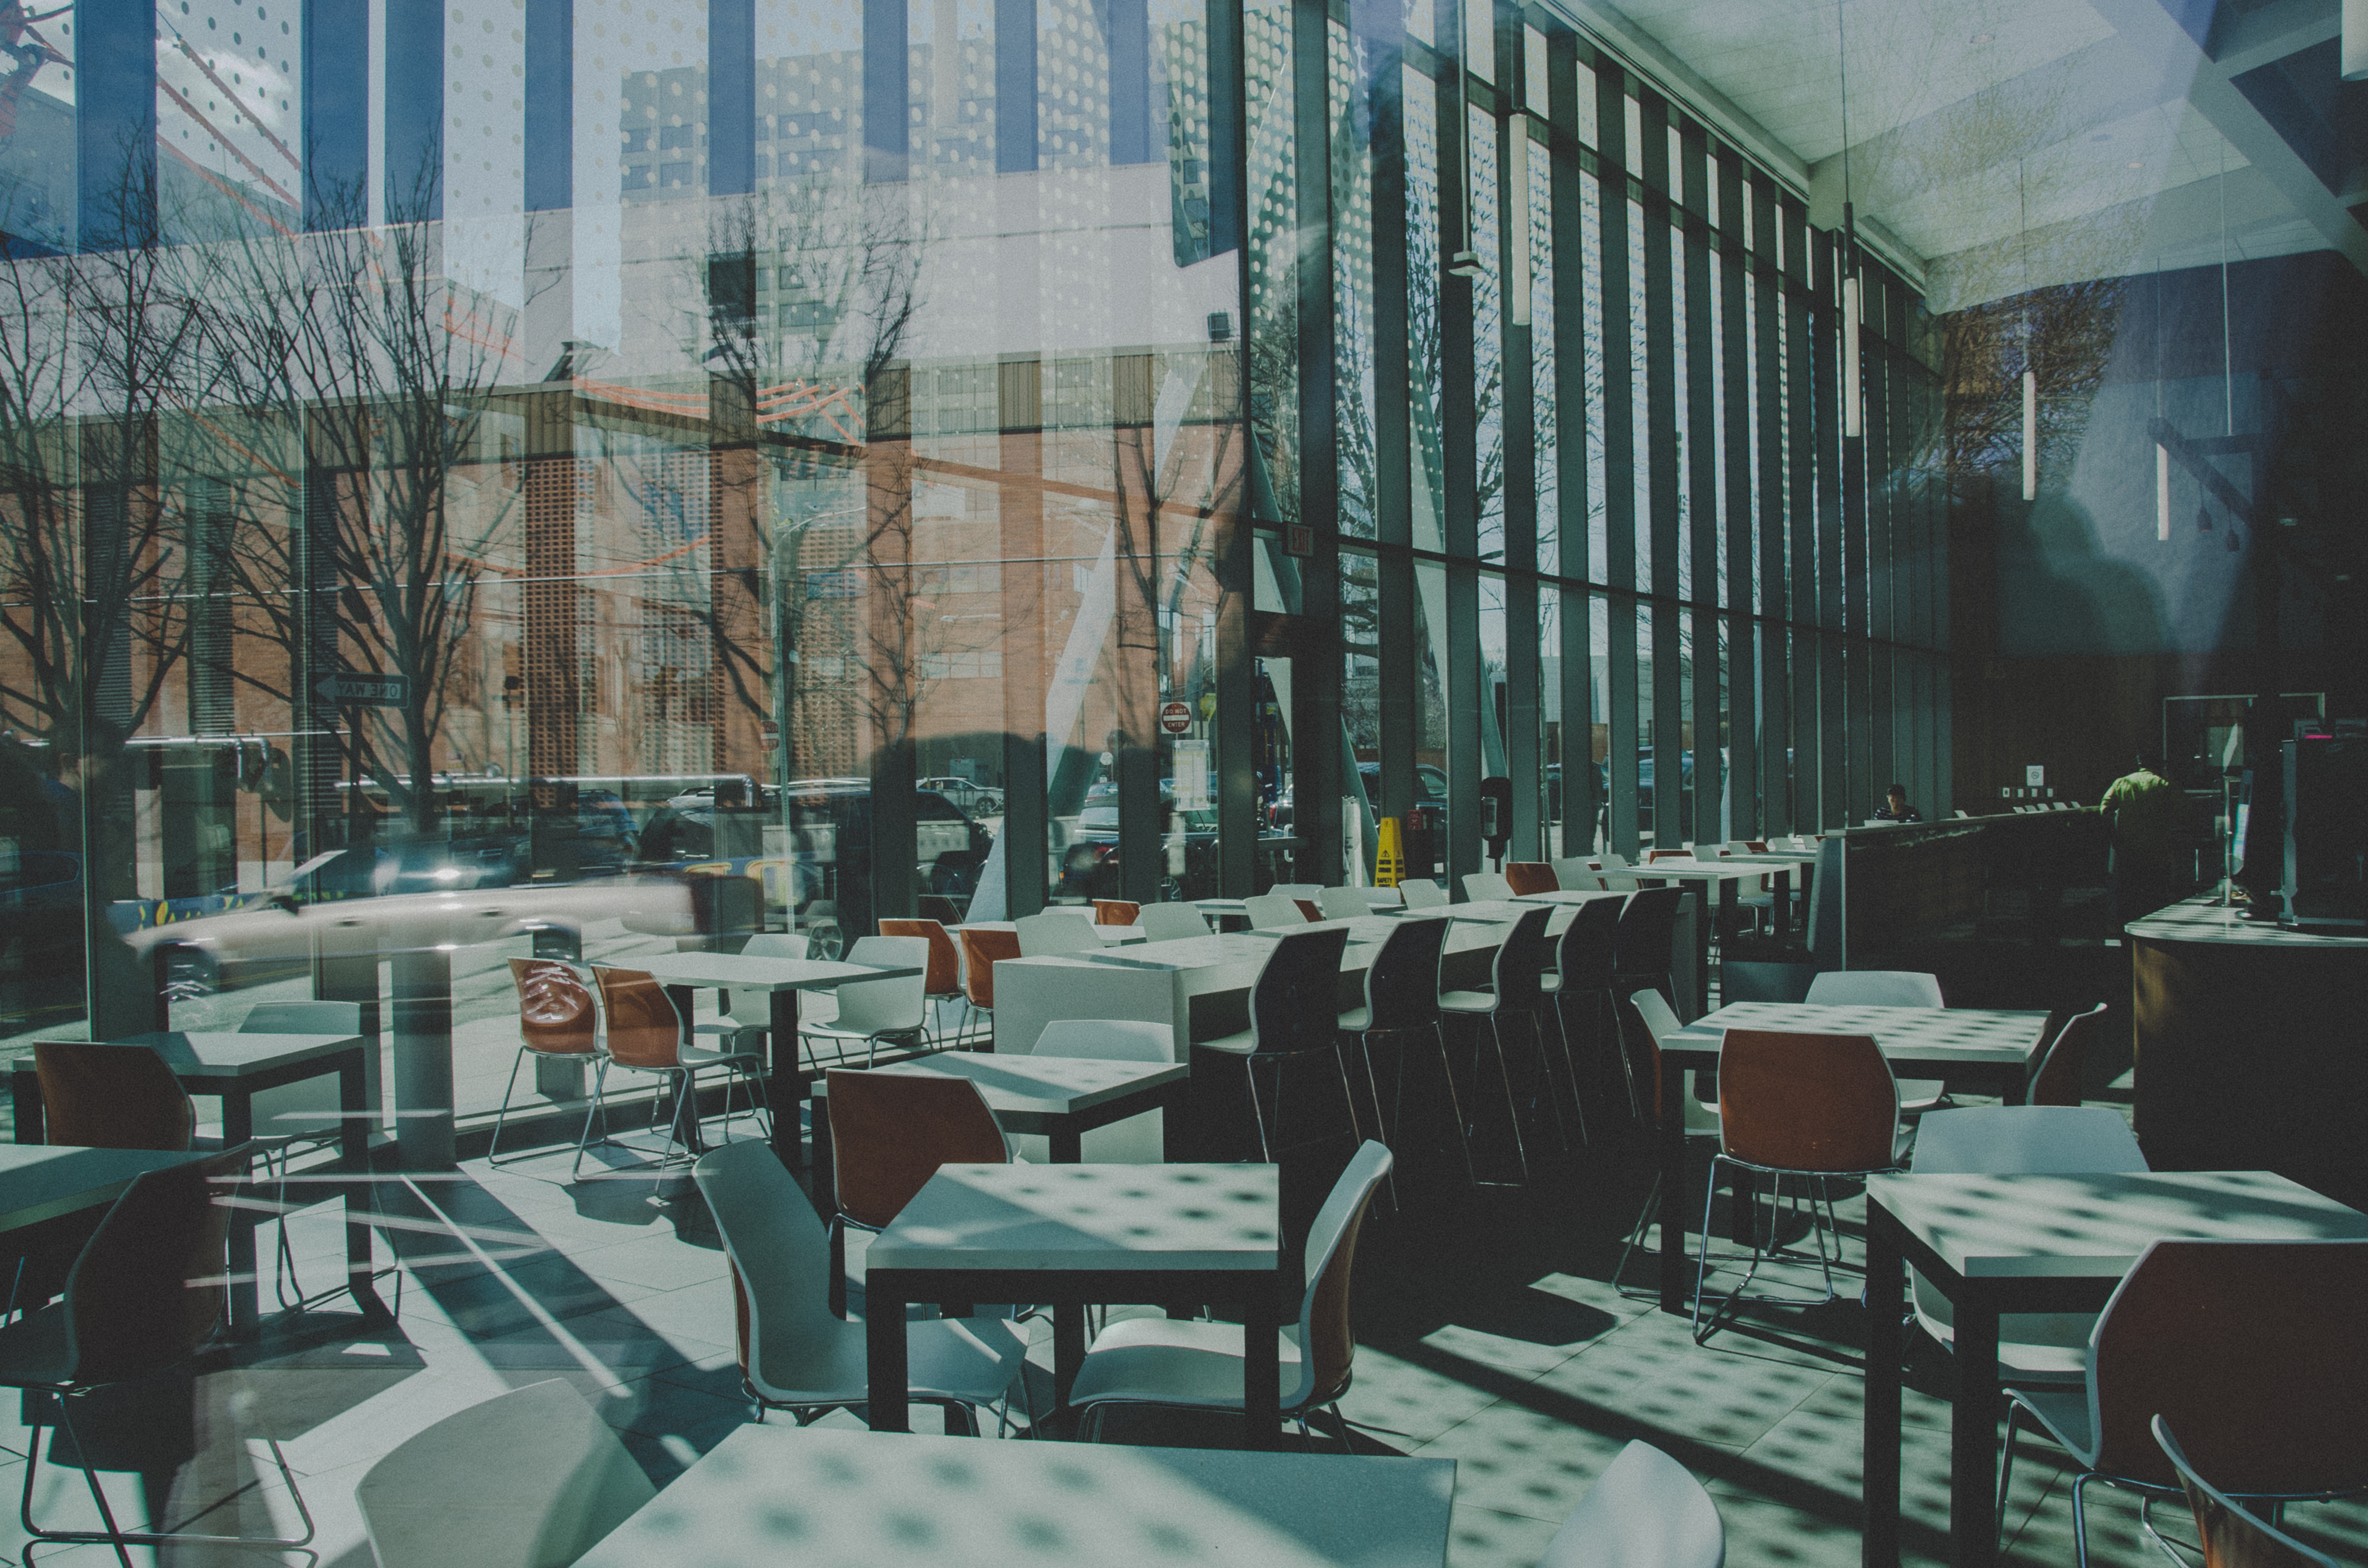
table, cafe, chair, restaurant, set, design, screenshot